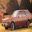
Label: automobile